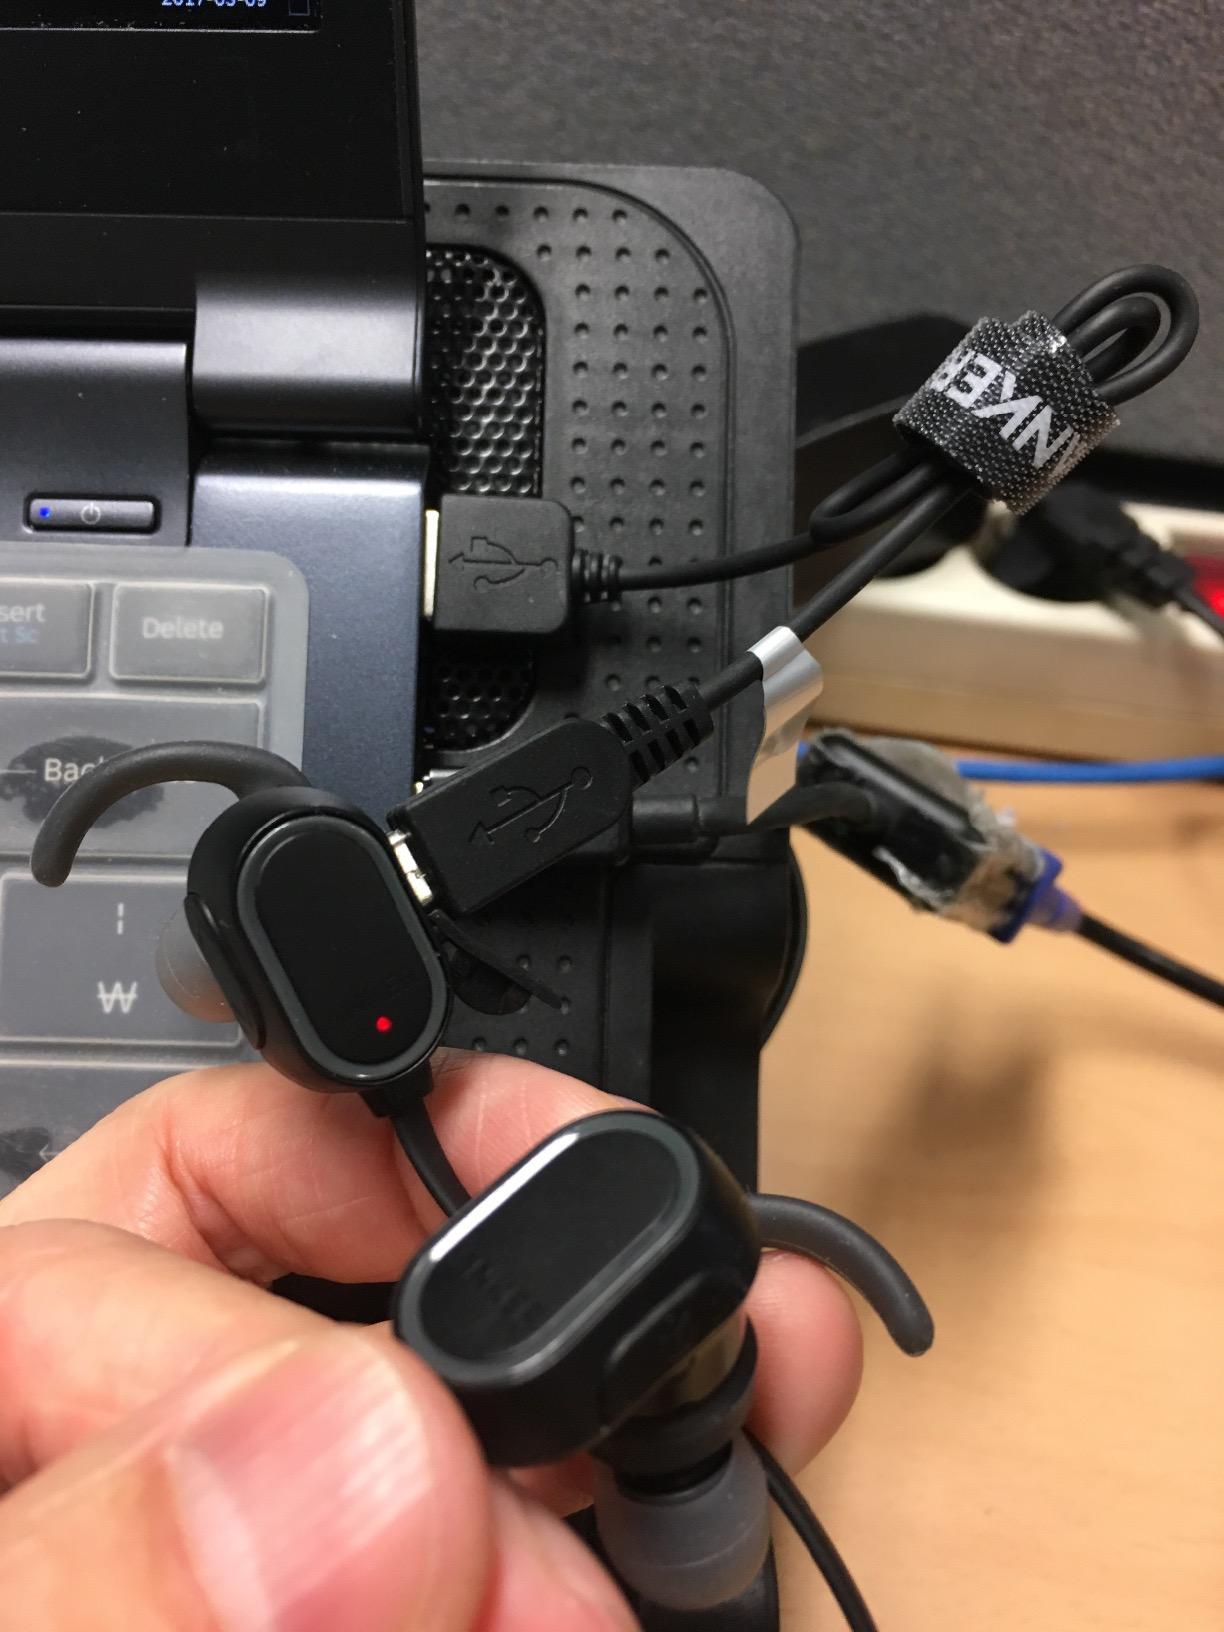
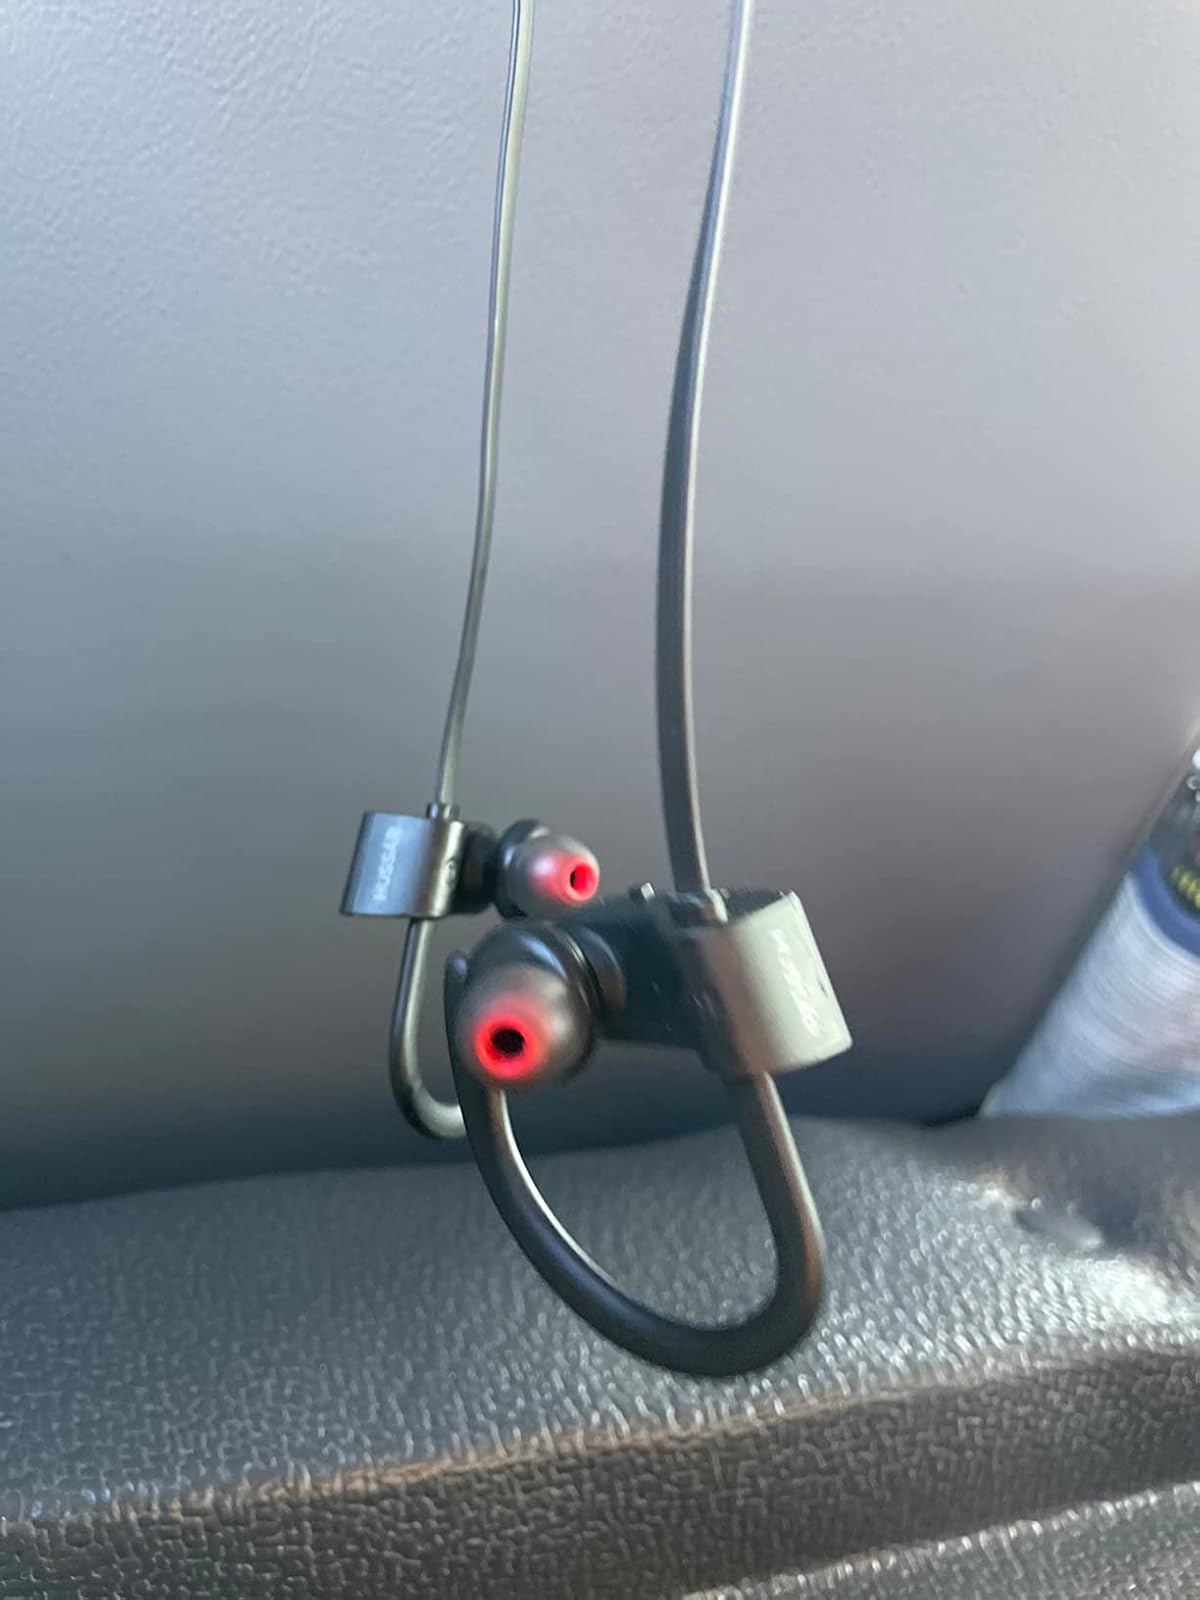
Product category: headphones
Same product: no